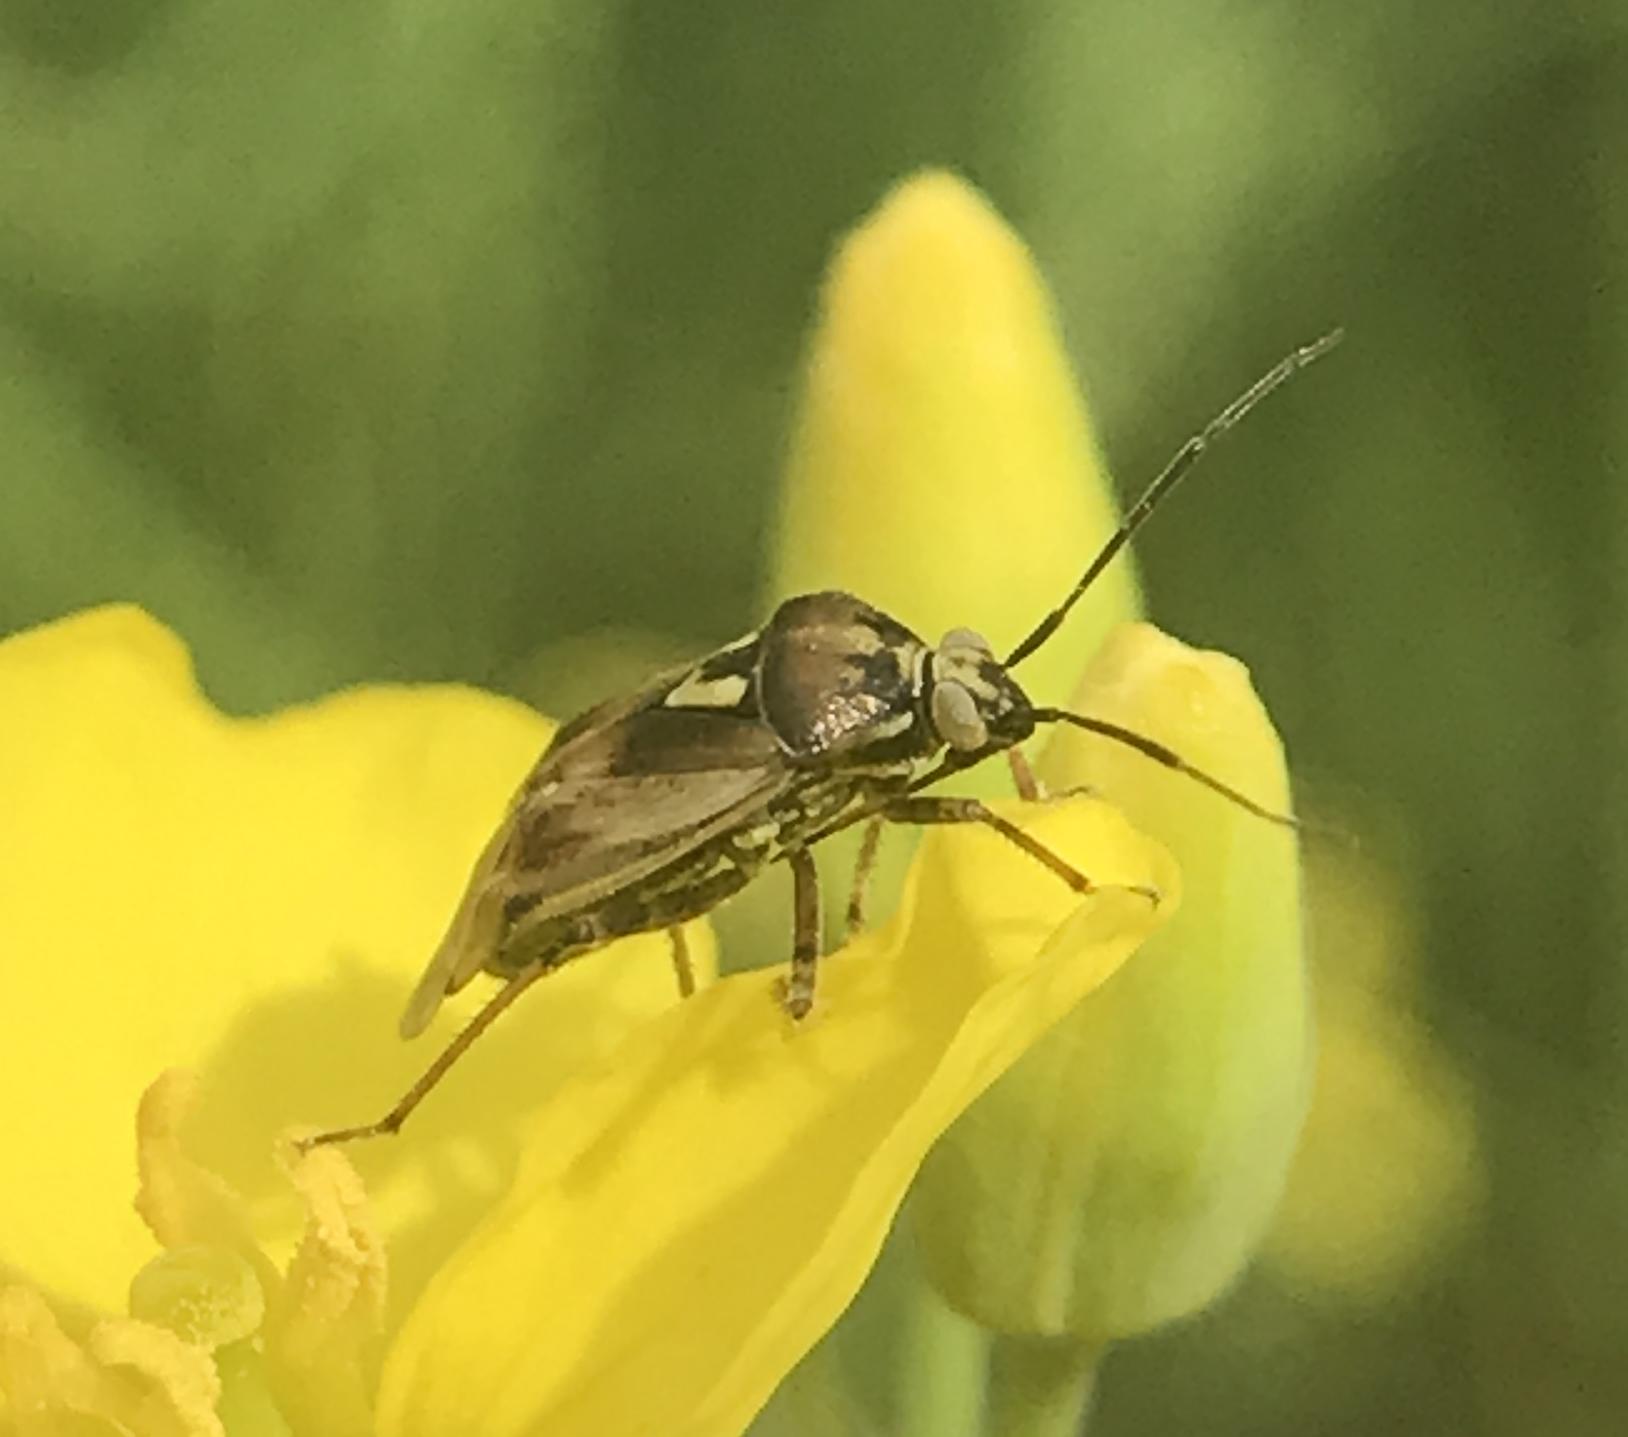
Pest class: lygus_bug